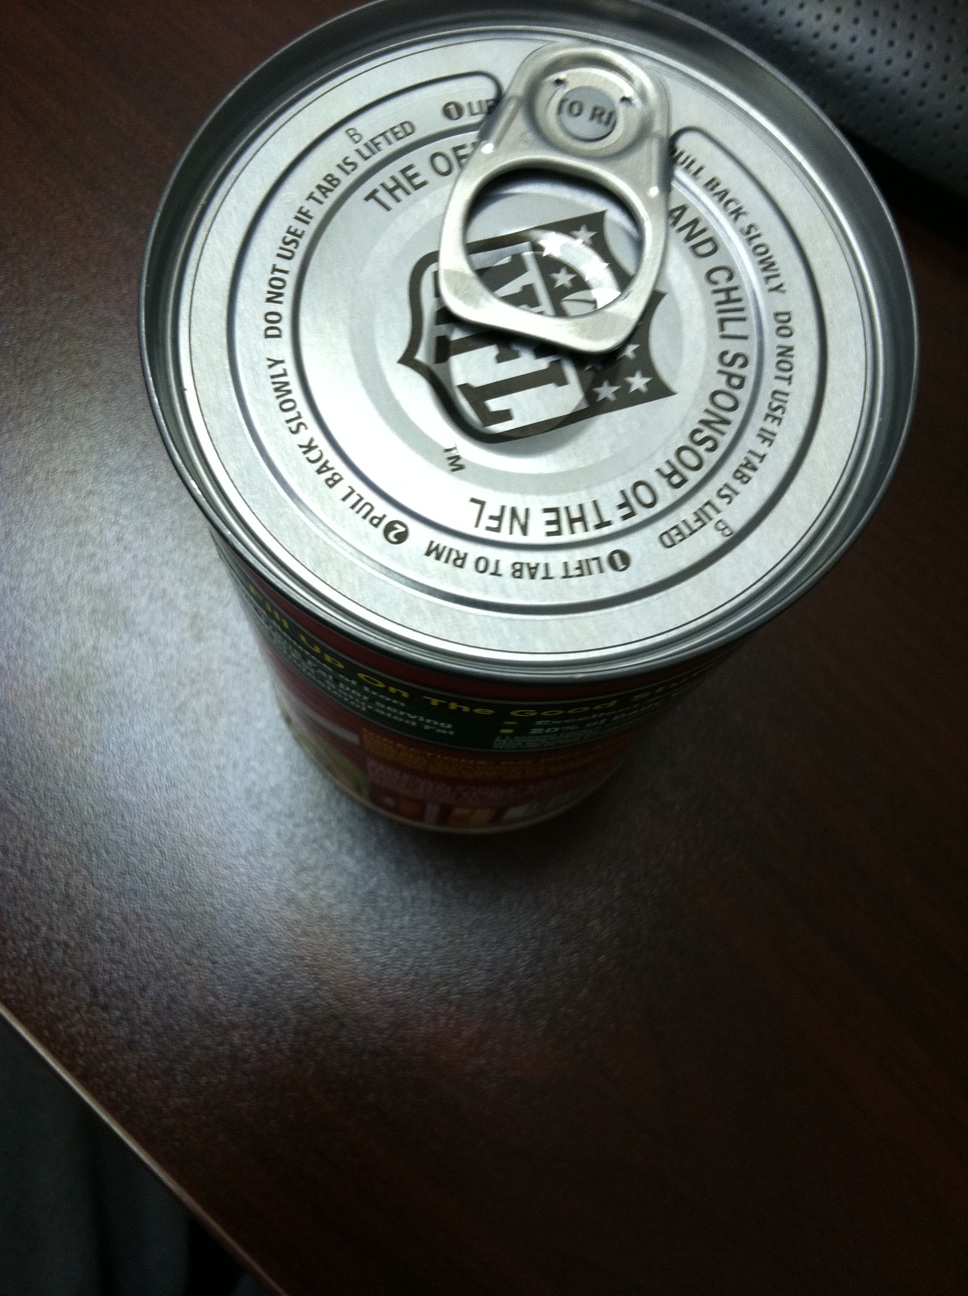Question: What is the expiration date?
Answer: unanswerable